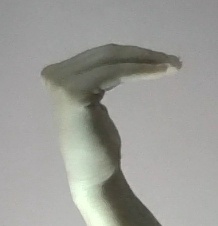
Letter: haa